Bloodymania (2007)

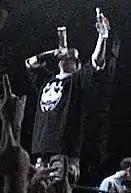
2 Tuff Tony drinking his signature Bacardi.

2 Tuff Tony had been involved in a scripted rivalry with Tracy Smothers when, as part of the storyline, Smothers was arrested and forced off the rest of the tour. The following weeks saw Tony taking on various opponents. At "East Side Wars" he was attacked after his match by Bull Pain, who hit him multiple times with a metal baseball bat. After the assault, Pain placed Tony on a table and proceeded to leap off stage, driving Tony through the table. While Tony was out injured as part of the storyline, Pain continued to beat opponents mercilessly using the metal baseball bat he called Brother Pain. On the final episode of the season, it was announced that 2 Tuff Tony would take on Bull Pain at Bloodymania in a Louisville Slugger match, where it is legal to use baseball bats as weapons.